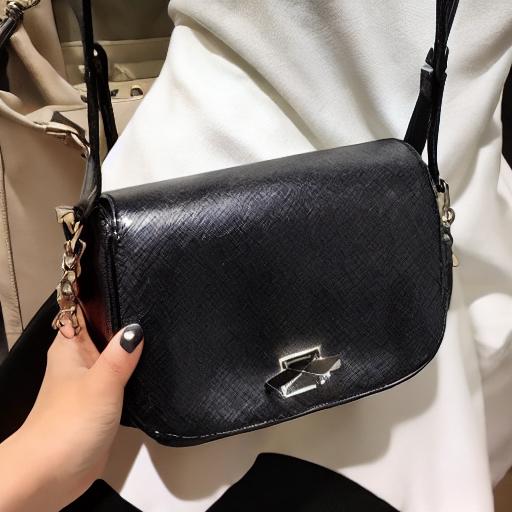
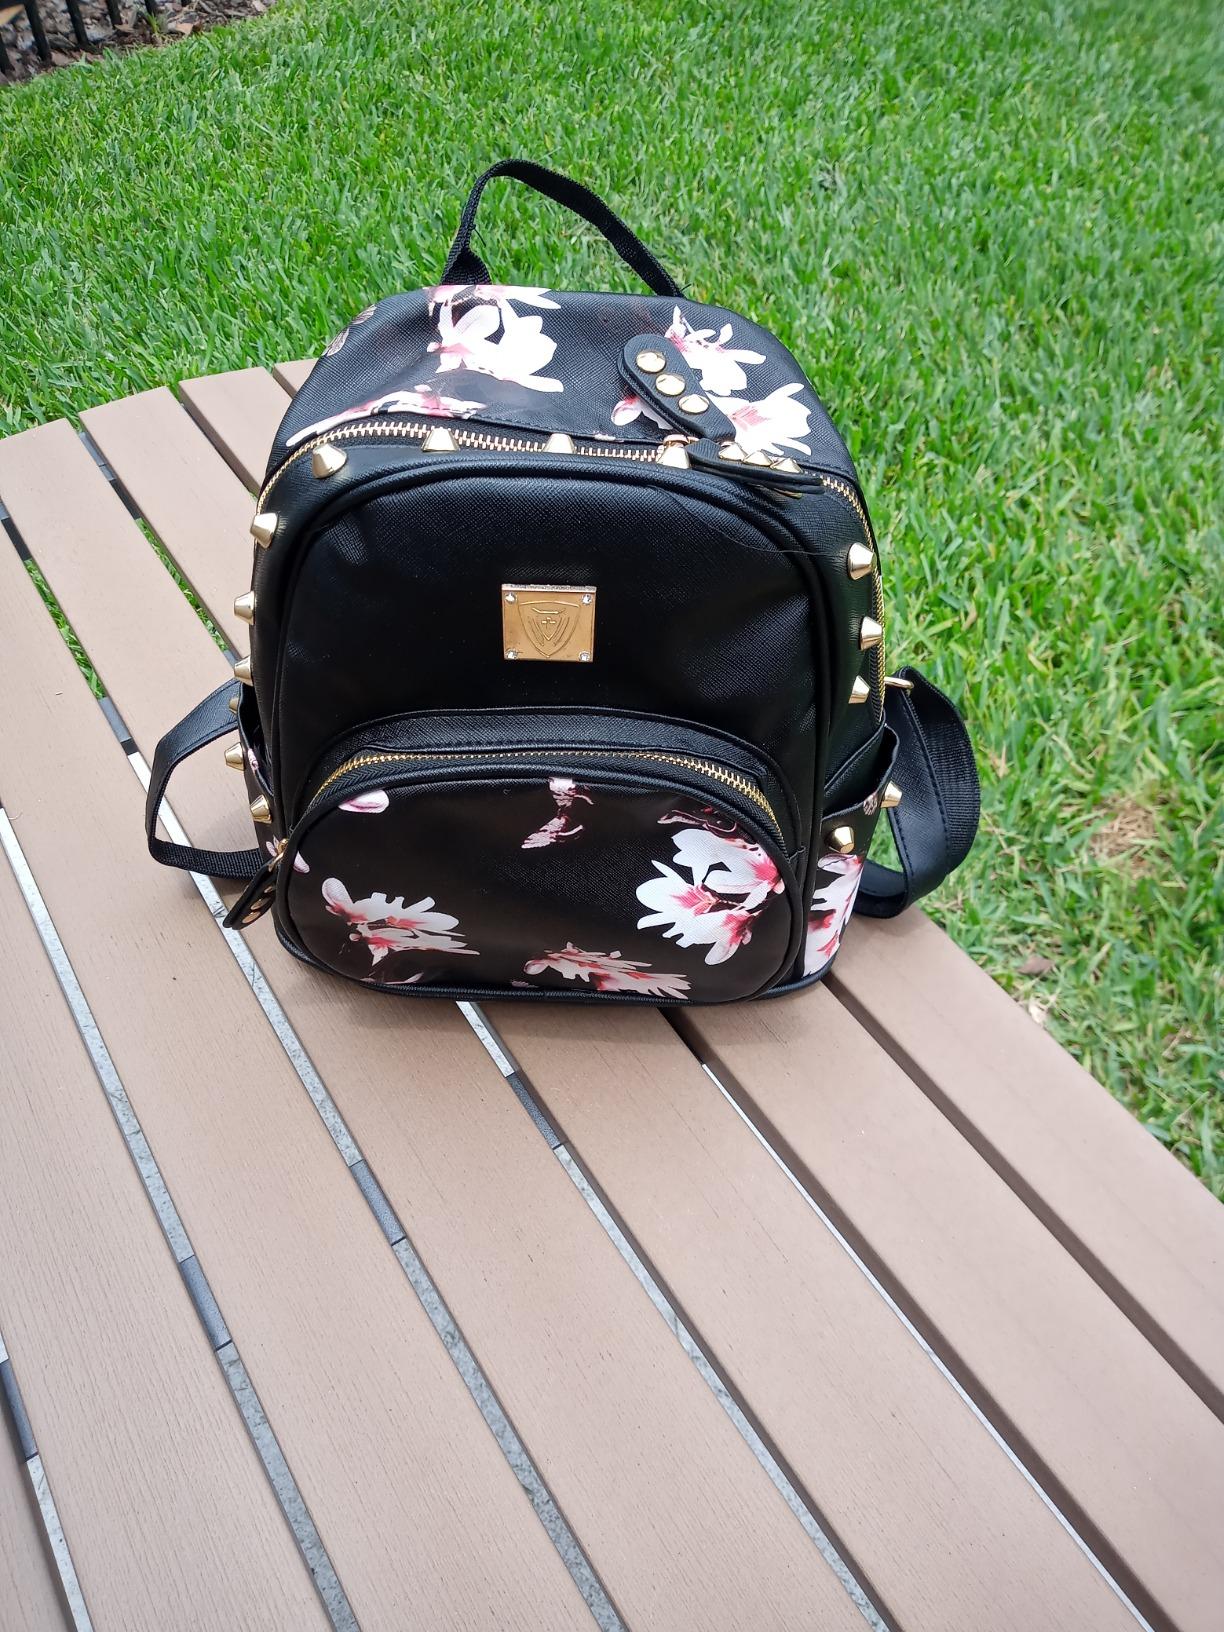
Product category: accessories_handbag
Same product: no